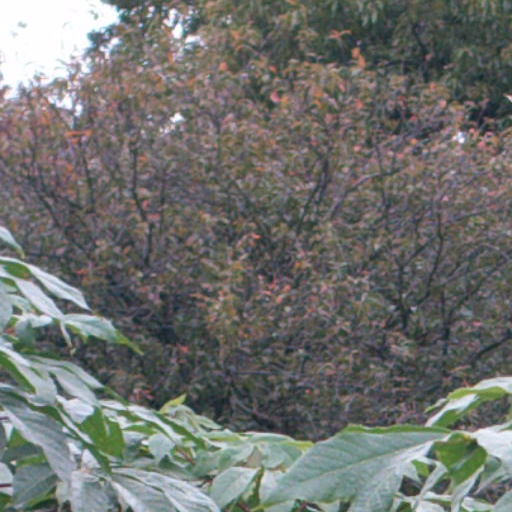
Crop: cassava